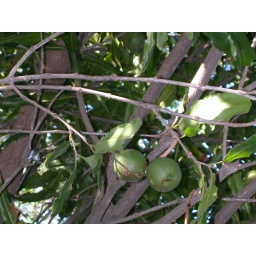
The tree which bears Macadamia (photo taken in my yard) - closer shot